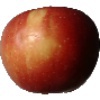
Label: Apple Braeburn 1